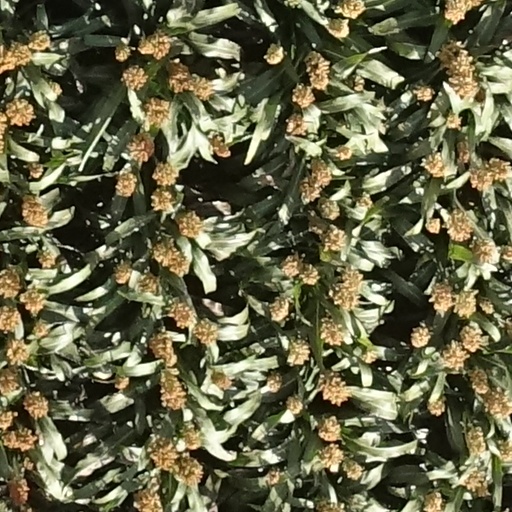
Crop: sorghum